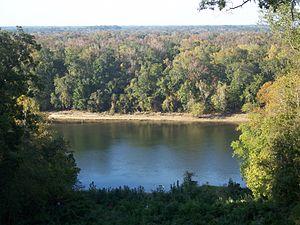
Le parc d'État de Torreya est une réserve naturelle située dans l'État de Floride, au Sud-Est des États-Unis, dans le comté de Liberty.